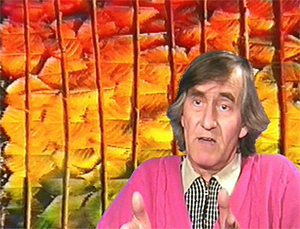
Portrait de Nils Udo